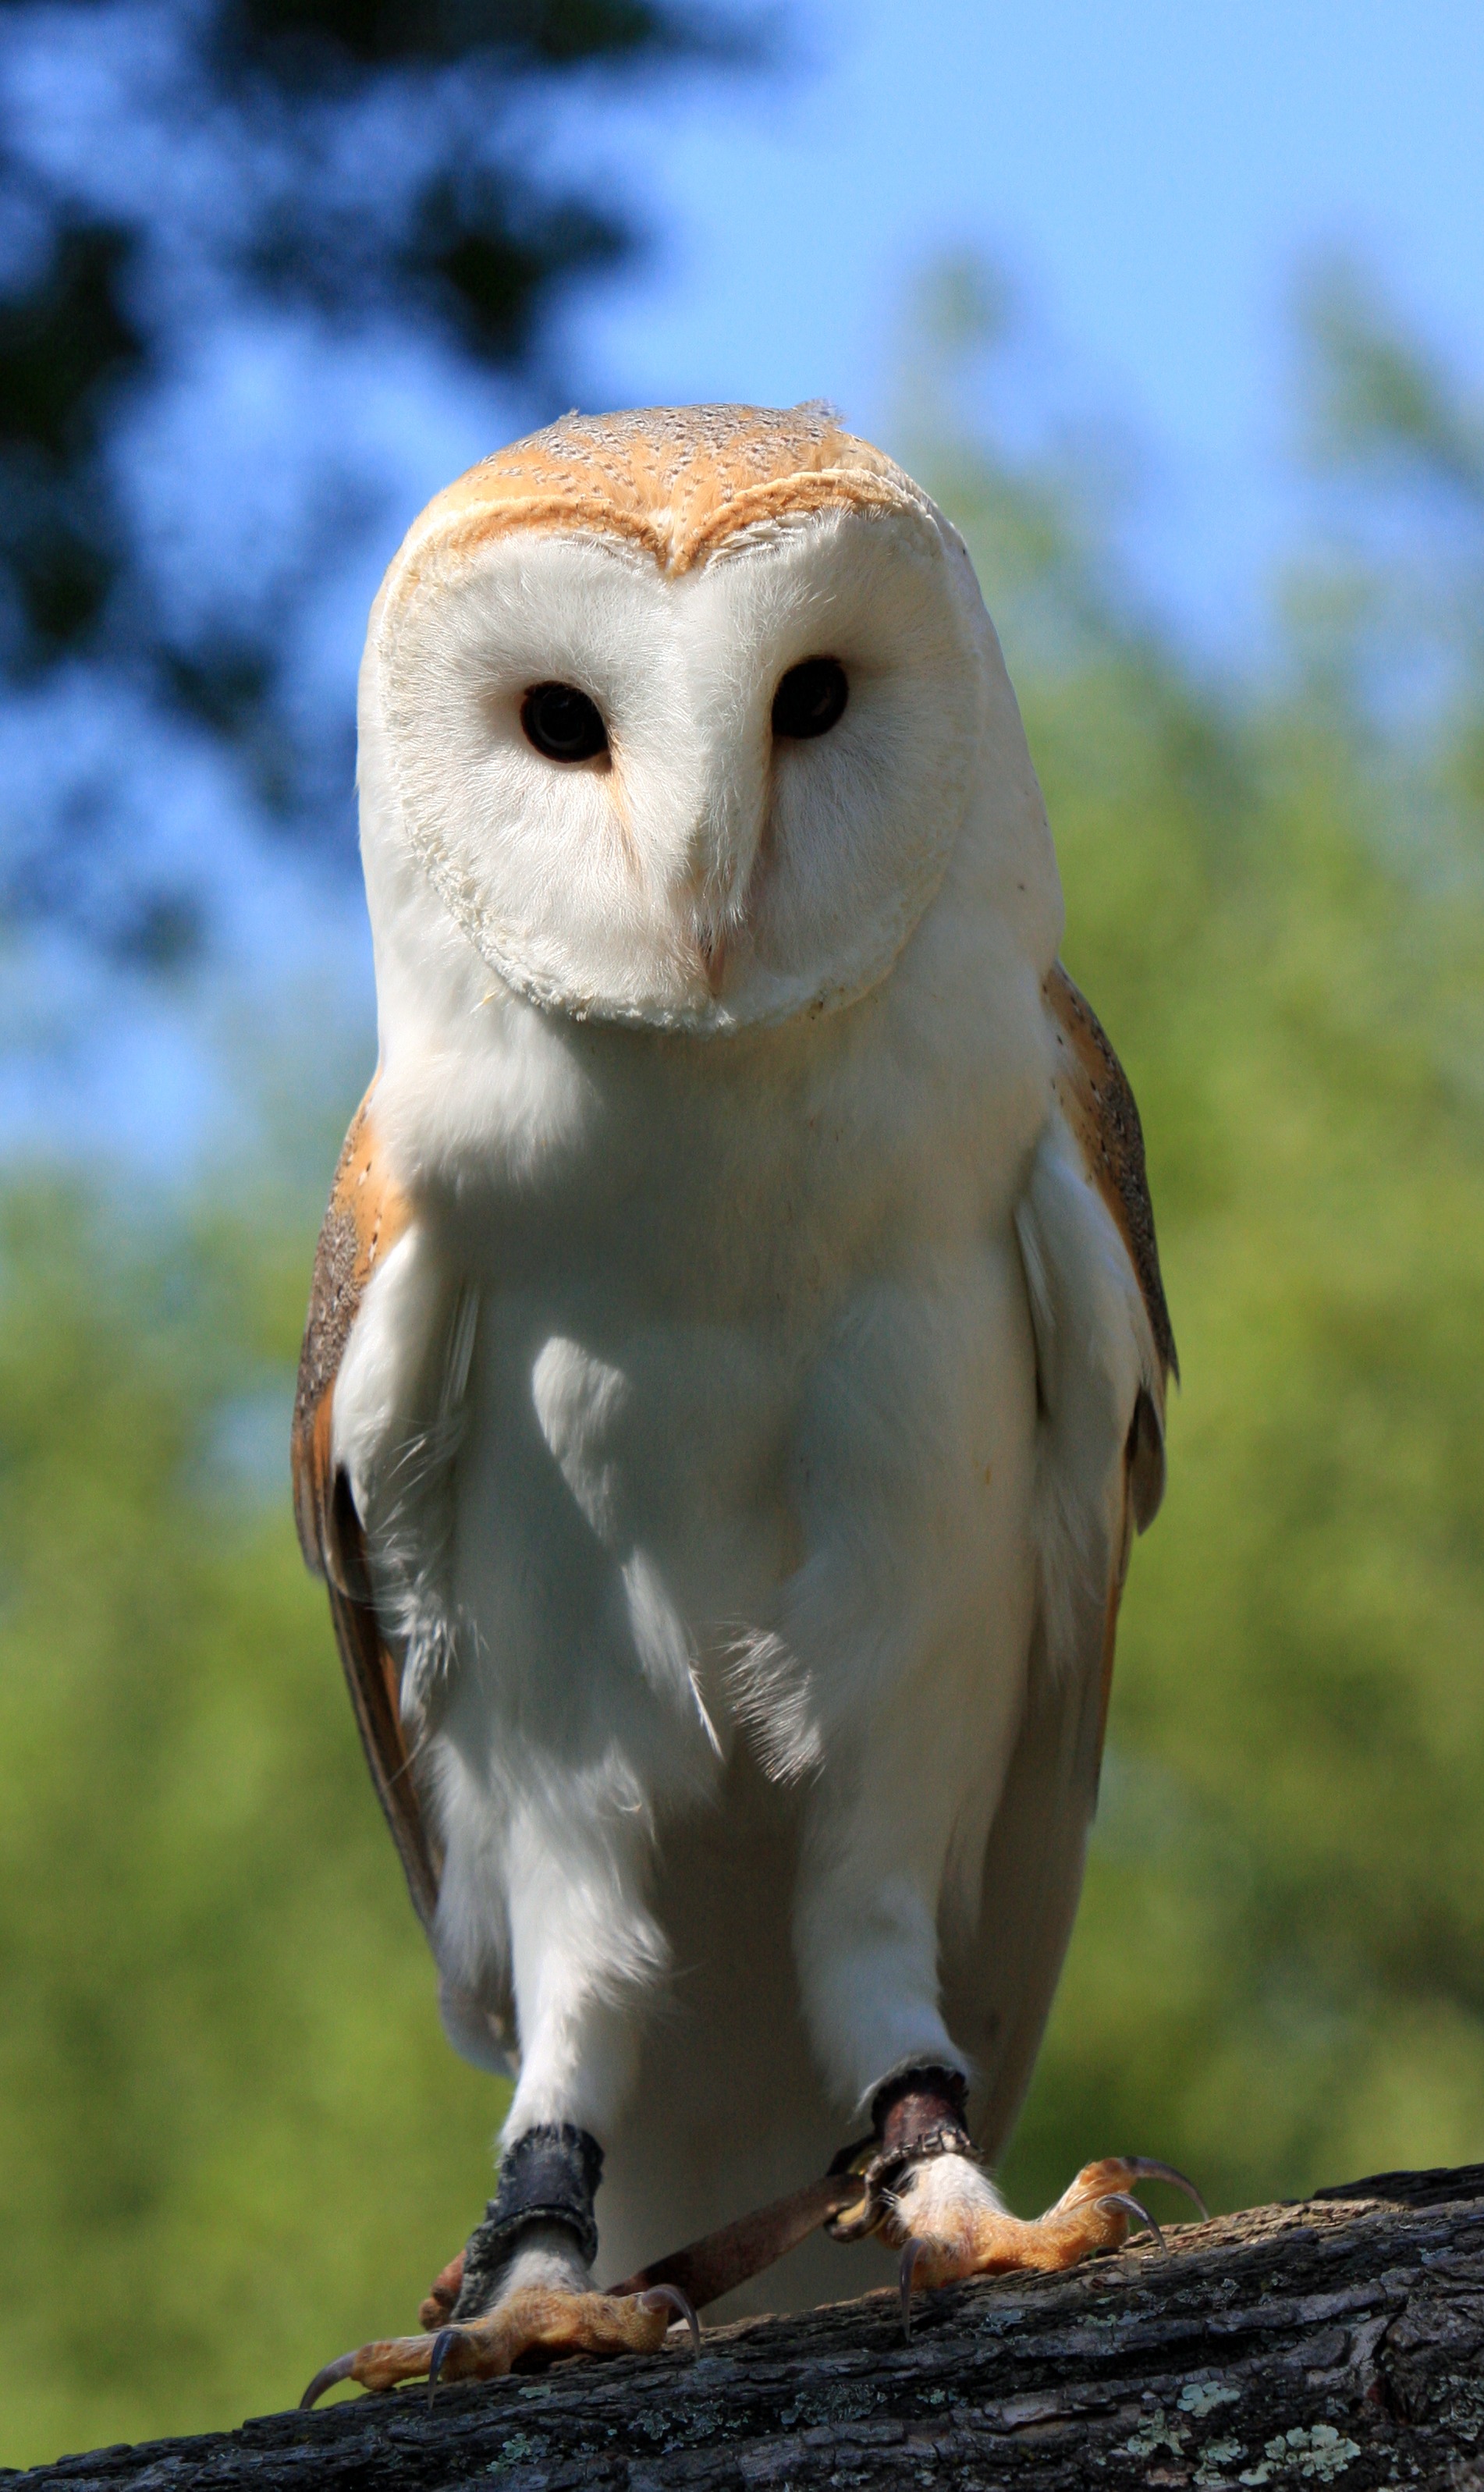
nature, bird, wing, sky, animal, photo, wildlife, beak, blue, owl, fauna, bird of prey, close up, feathers, vertebrate, details, beautiful, image, perched, barn owl